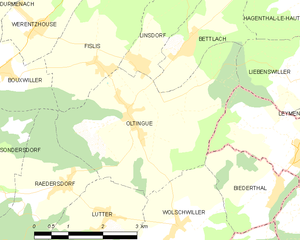
Carte des communes françaises